Simi Valley, California

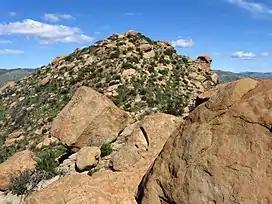
Rocky Peak, with an elevation of 2,715 ft., is the third-highest point in the Santa Susana Mountains, and overlooks the Simi Valley, Simi Hills, and Chatsworth.

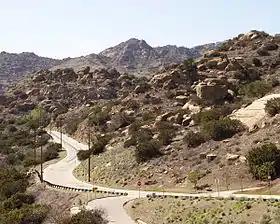
Santa Susana Pass is a mountain pass in the Simi Hills connecting the San Fernando Valley and the Simi Valley.

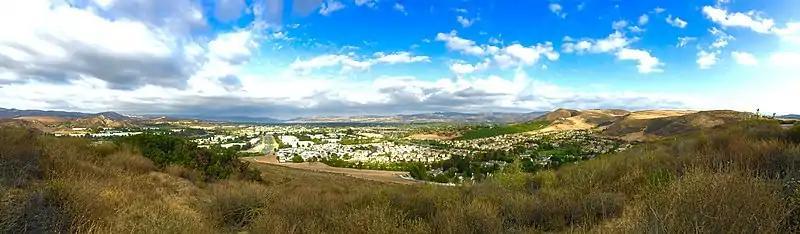
Panoramic skyline of Simi Valley from its western end, Tierra Rejada Park, with bordering Simi Hills in the far-background to the north, south, and east

Simi Valley is a city located in the very southeast corner of Ventura County, bordering the San Fernando Valley in Los Angeles County, and is a part of the Greater Los Angeles Area. The city of Simi Valley basically consists of the eponymous valley itself. The city of Simi Valley borders the Santa Susana Mountains to the north, the Simi Hills to the east and south, and is adjacent to Thousand Oaks to the southwest and Moorpark to the west. Simi Valley is connected to the nearby San Fernando Valley by the Santa Susana Pass in the extreme east of Simi Valley. Simi Valley is located at 34°16'16" North, 118°44'22" West (34.271078, −118.739428) with an elevation of 700–1,000 ft (210–300 m) above sea level. The syncline Simi Valley is located in the western part of the region called the Transverse Ranges. The valley is surrounded by the Santa Susana Mountains to the north and Simi Hills to the east and south. While the Santa Susana Mountains separate the valley from the Los Padres National Forest in the north, the Simi Hills separate it from Conejo Valley in the south. In the extreme east is Rocky Peak, one of Santa Susana Mountains' highest peaks, which is a dividing line between Ventura County to the west and Los Angeles County to the east. On the other side of the valley, in the extreme west side of Simi Valley is Mount McCoy, which may be most known for its 12 ft. concrete cross that sits at its peak. The physiographical valley is a structural as well as a topographic depression. The Simi Valley, just as neighboring San Fernando Valley, owes its existence and shape to the faulting and folding of the rocks. It is essentially a structural valley and not wholly the work of erosion. It is drained by the Calleguas Creek and also its principal tributary, Conejo Creek. Both of these originate in the Santa Susana Mountains.